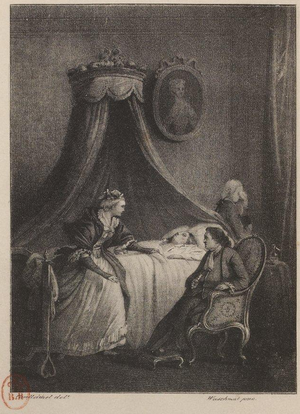
Xavier Forneret - L'homme noir, acte V
Xavier Forneret, surnommé « l'Homme noir, blanc de visage », né à Beaune le 16 août 1809 et mort dans la même ville le 7 juillet 1884, est un écrivain, dramaturge et poète français.
L'Homme noir est un drame de Xavier Forneret en cinq actes, comportant respectivement dix, treize, onze, sept et six scènes, publié à compte d'auteur en 1835 et interprété pour la première fois le 10 mars 1837 au théâtre de Dijon.